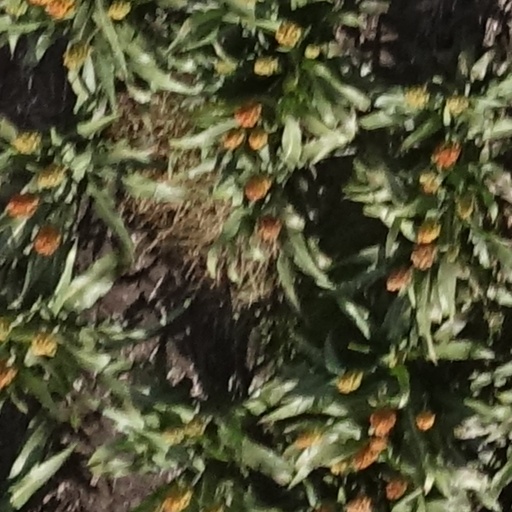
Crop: sorghum